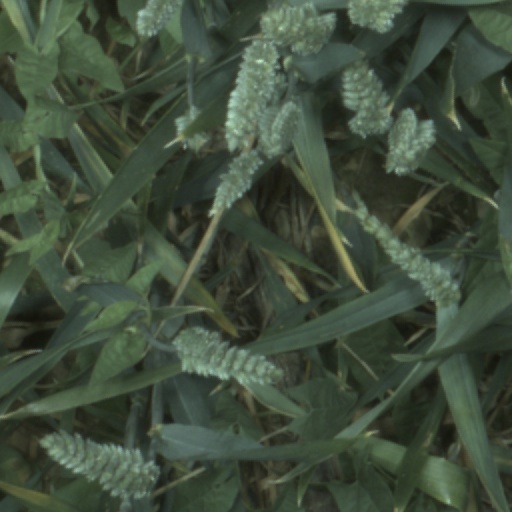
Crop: wheat